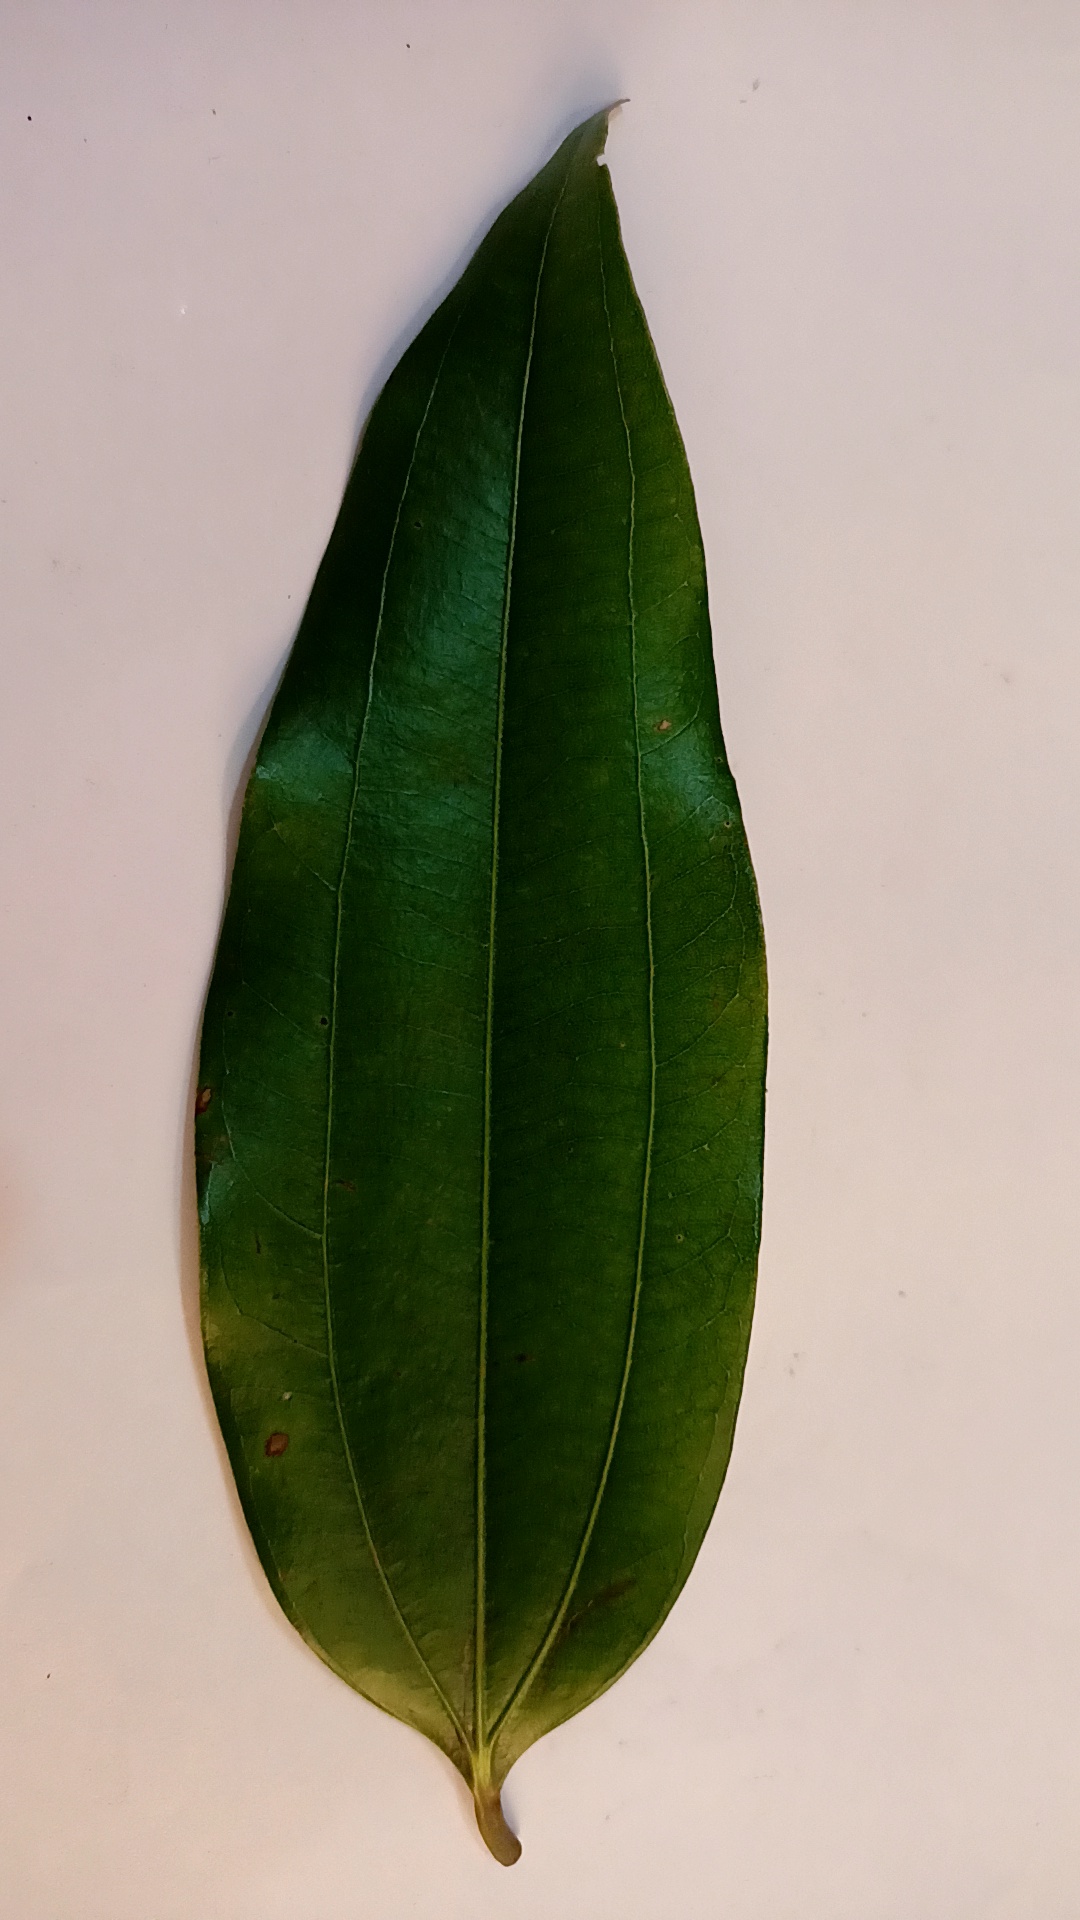
Label: Disease